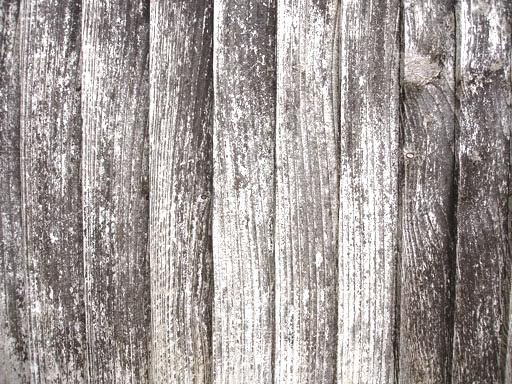
Material: wood